Roma Guillon Le Thière

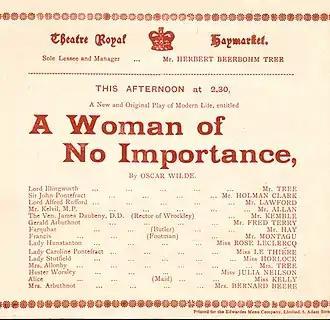
Le Thière in the cast of the original production of "A Woman of No Importance"

Later appearances were in "Partners" by Robert Buchanan and "The Pompadour" by Sydney Grundy, both at the Haymarket Theatre in the 1887–1888 season; "Ravenswood" by Herman Merivale at the Lyceum Theatre in the 1890–1891 season; and "John A Dreams" by C. Haddon Chambers at the Haymarket Theatre in the 1894–1895 season.